Palistin

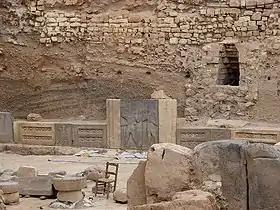
Relief image of King Taita (right side of the central panel), Hadad temple, Aleppo citadel

Palistin was one of the Syro-Hittite states that emerged in Syria after the Late Bronze Age collapse.